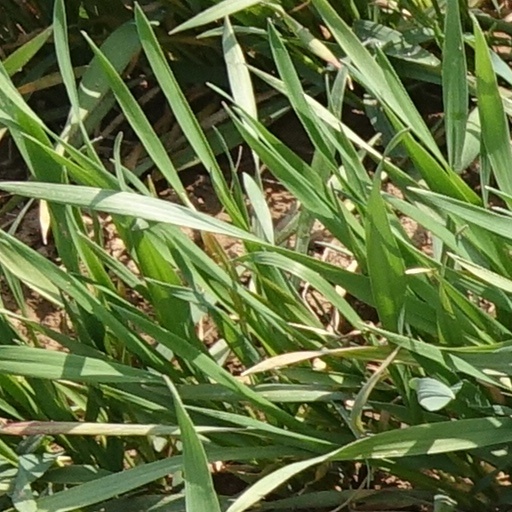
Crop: wheat